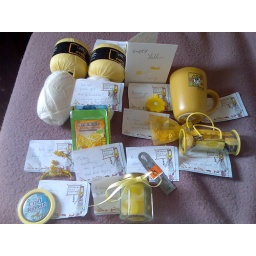
unwrapped yellow swap from women in a shoe